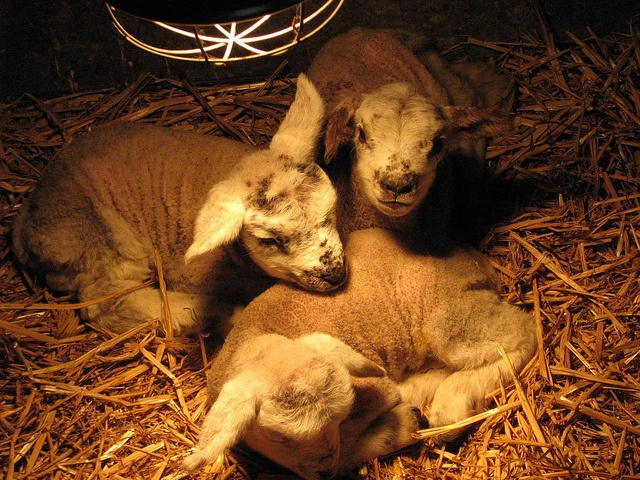
Three young lambs lay together in a pile under a lamp.
three baby lambs laying on a pile of hay
Three baby lambs are curled up together on some straw.
A close up of three baby lamps laying in the hay.
Three lambs laying next to each other in the hay